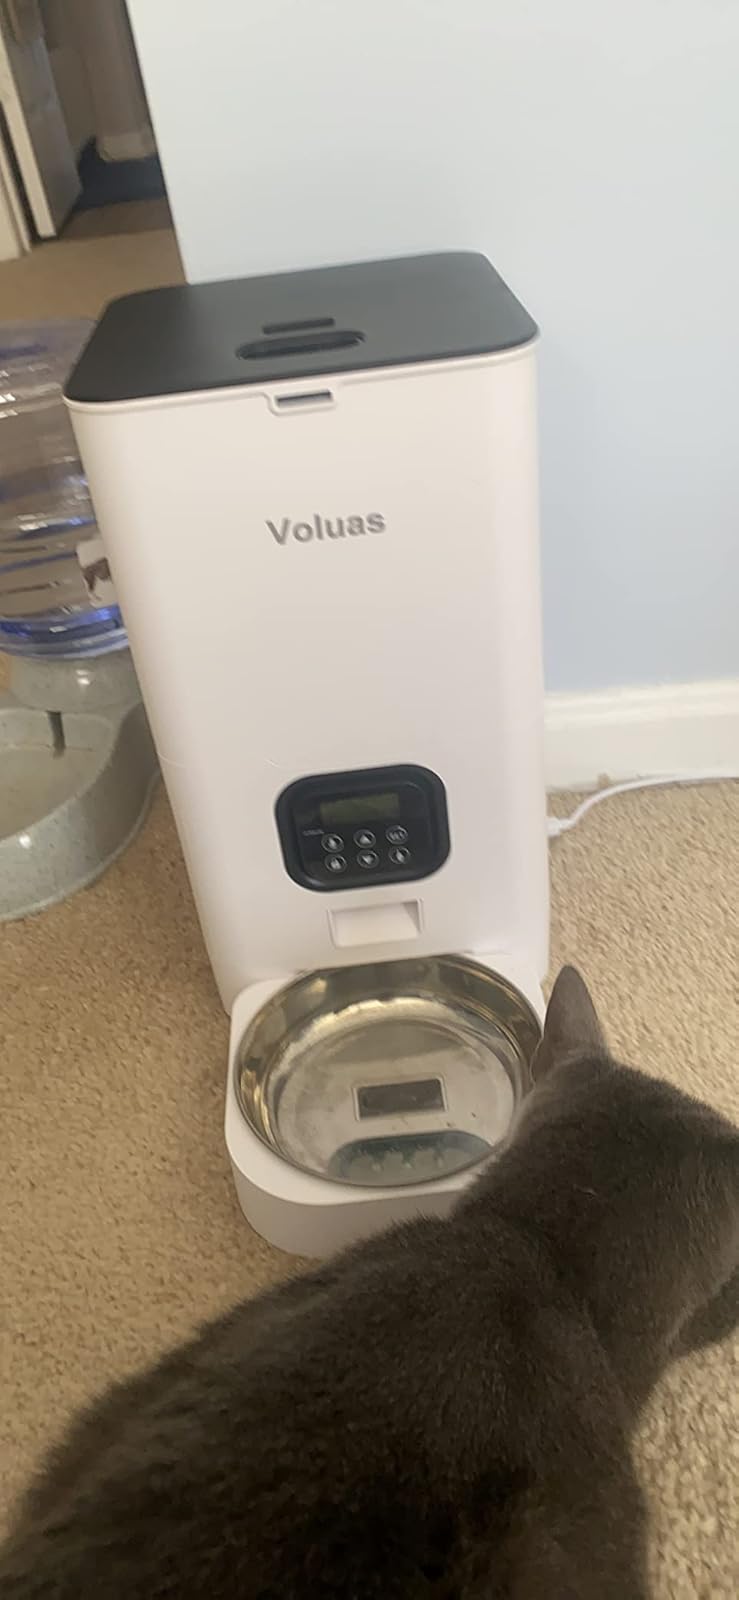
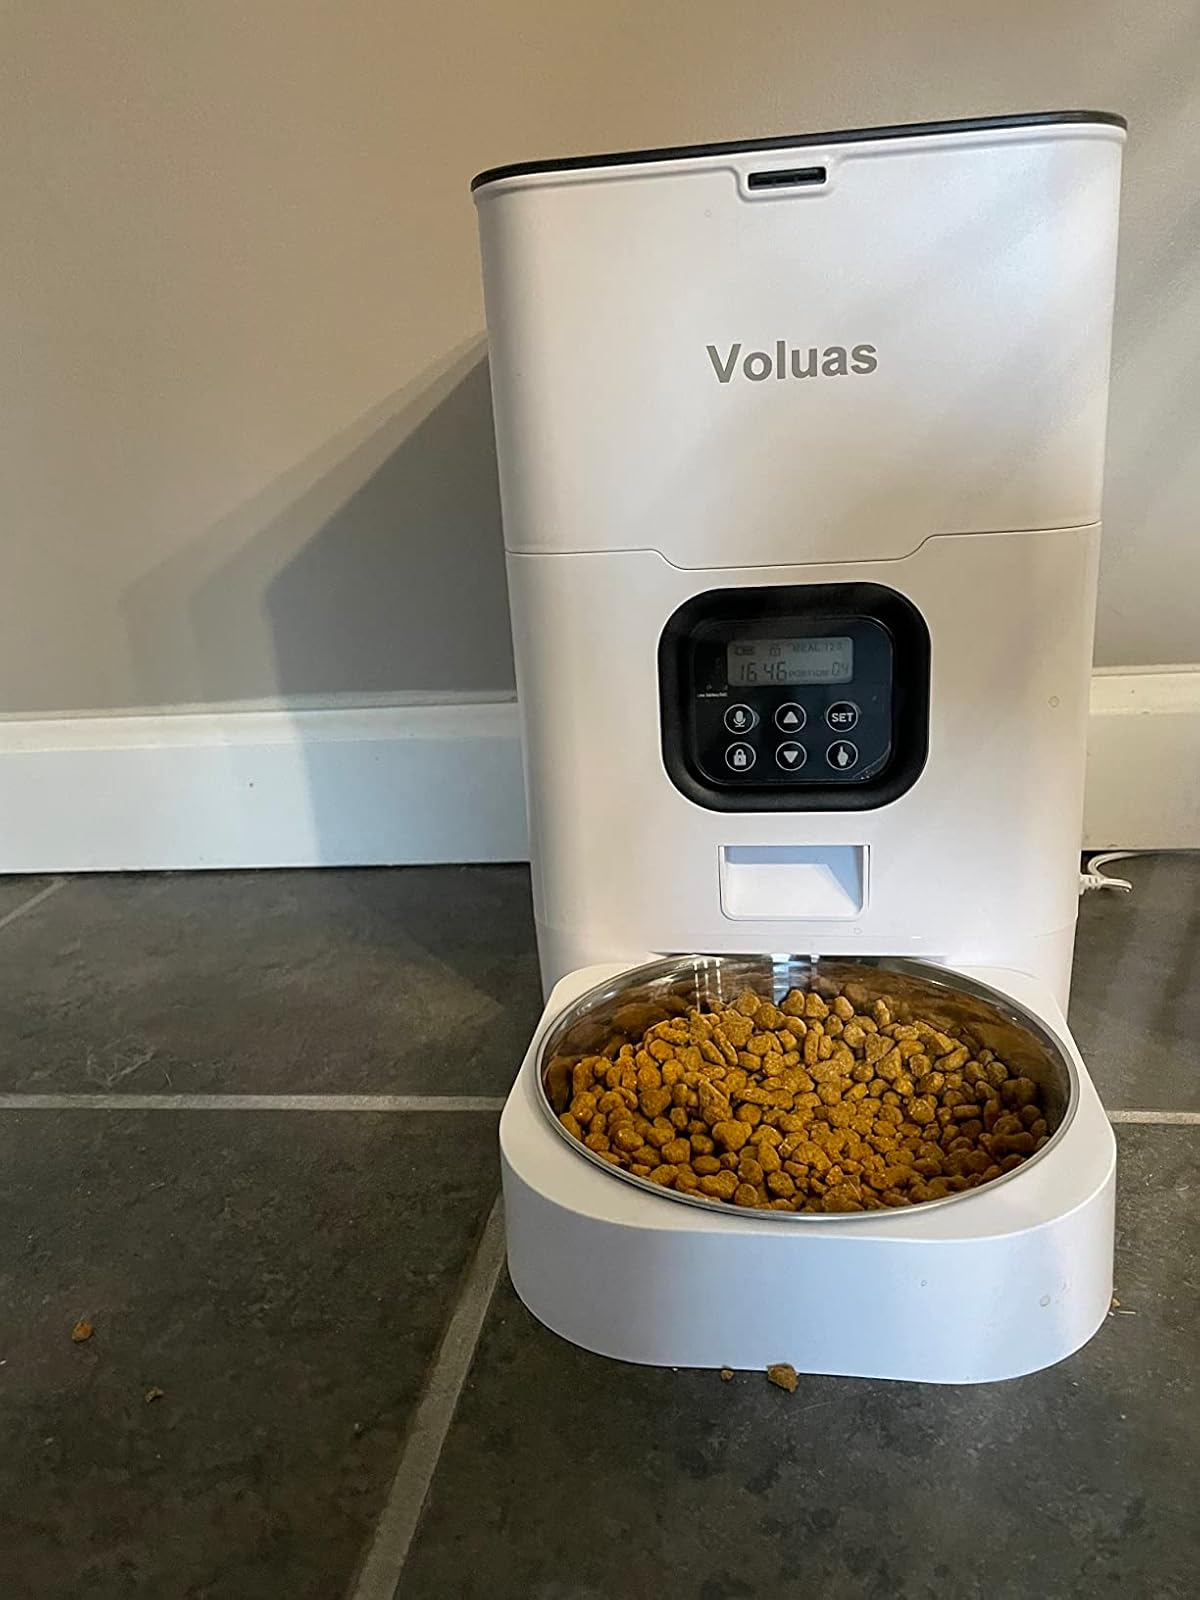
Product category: items_feeder
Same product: yes